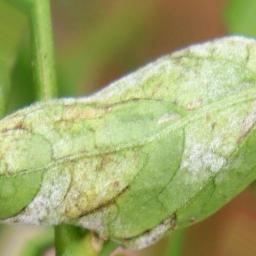
Label: powdery mildew